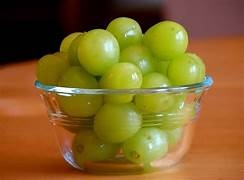
Label: grape